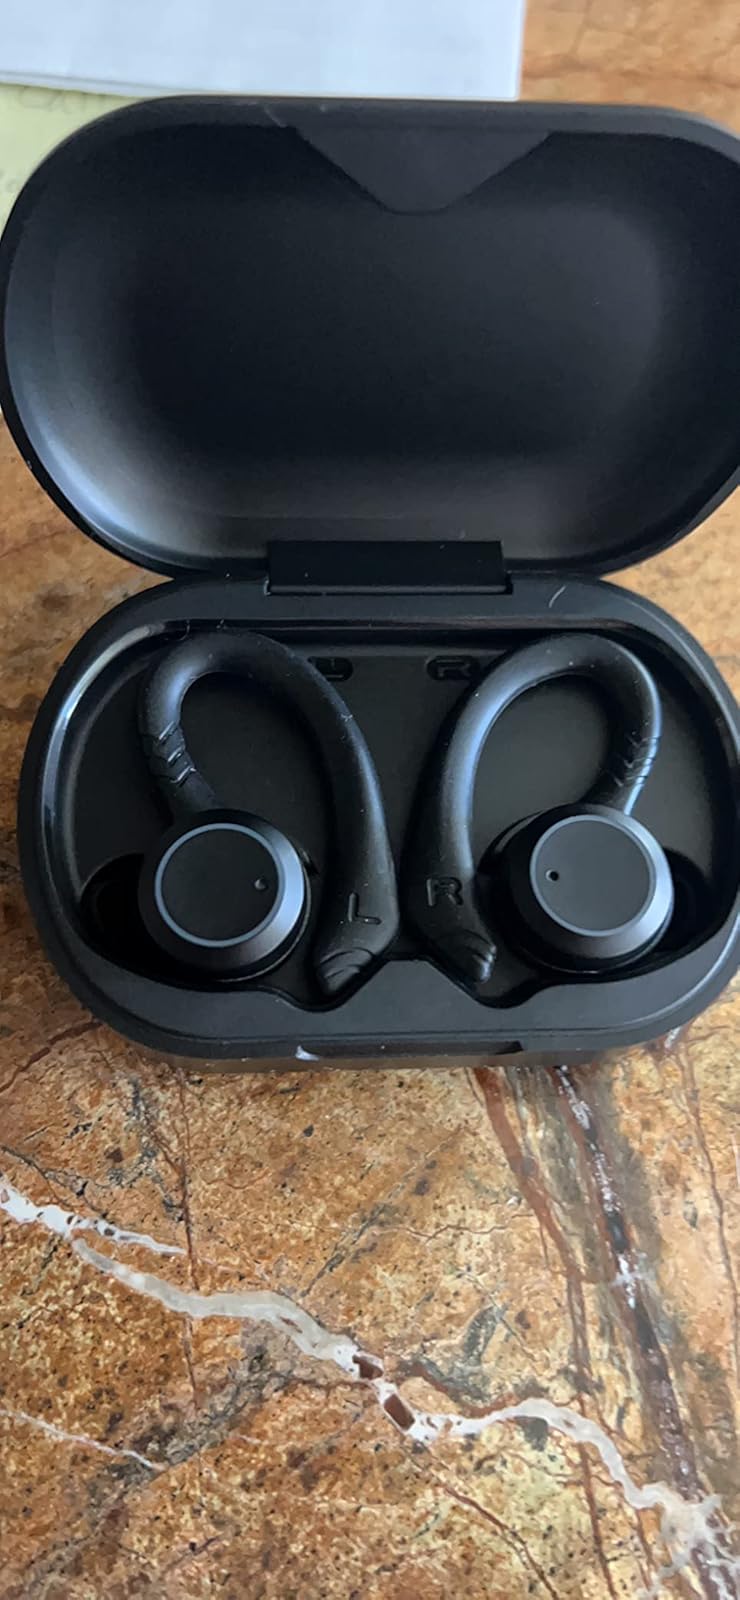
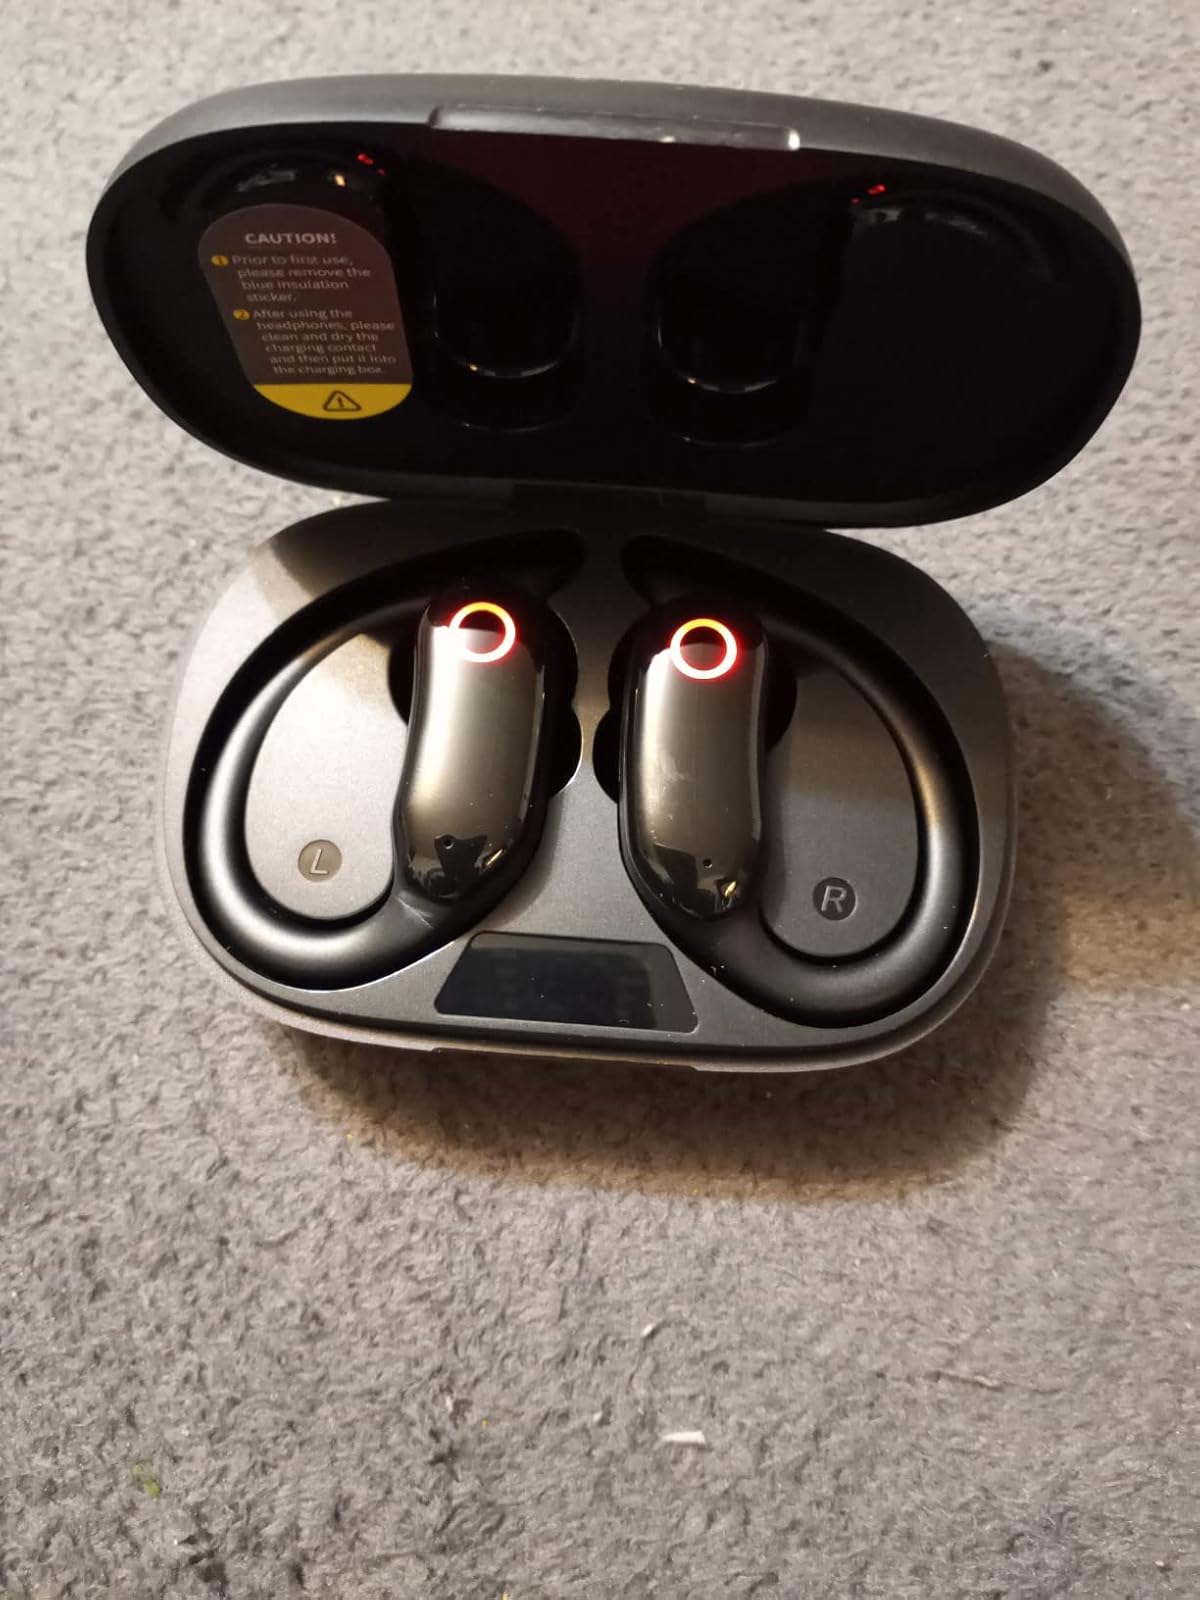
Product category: earbuds
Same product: no